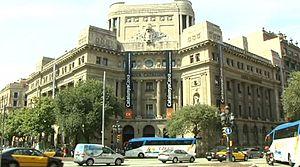
CatalunyaCaixa était un Sistema Institucional de Protección créé le 1ᵉʳ juillet 2010, entre les caisses d'épargnes Caixa Catalunya, Caixa Tarragona et Caixa Manresa.